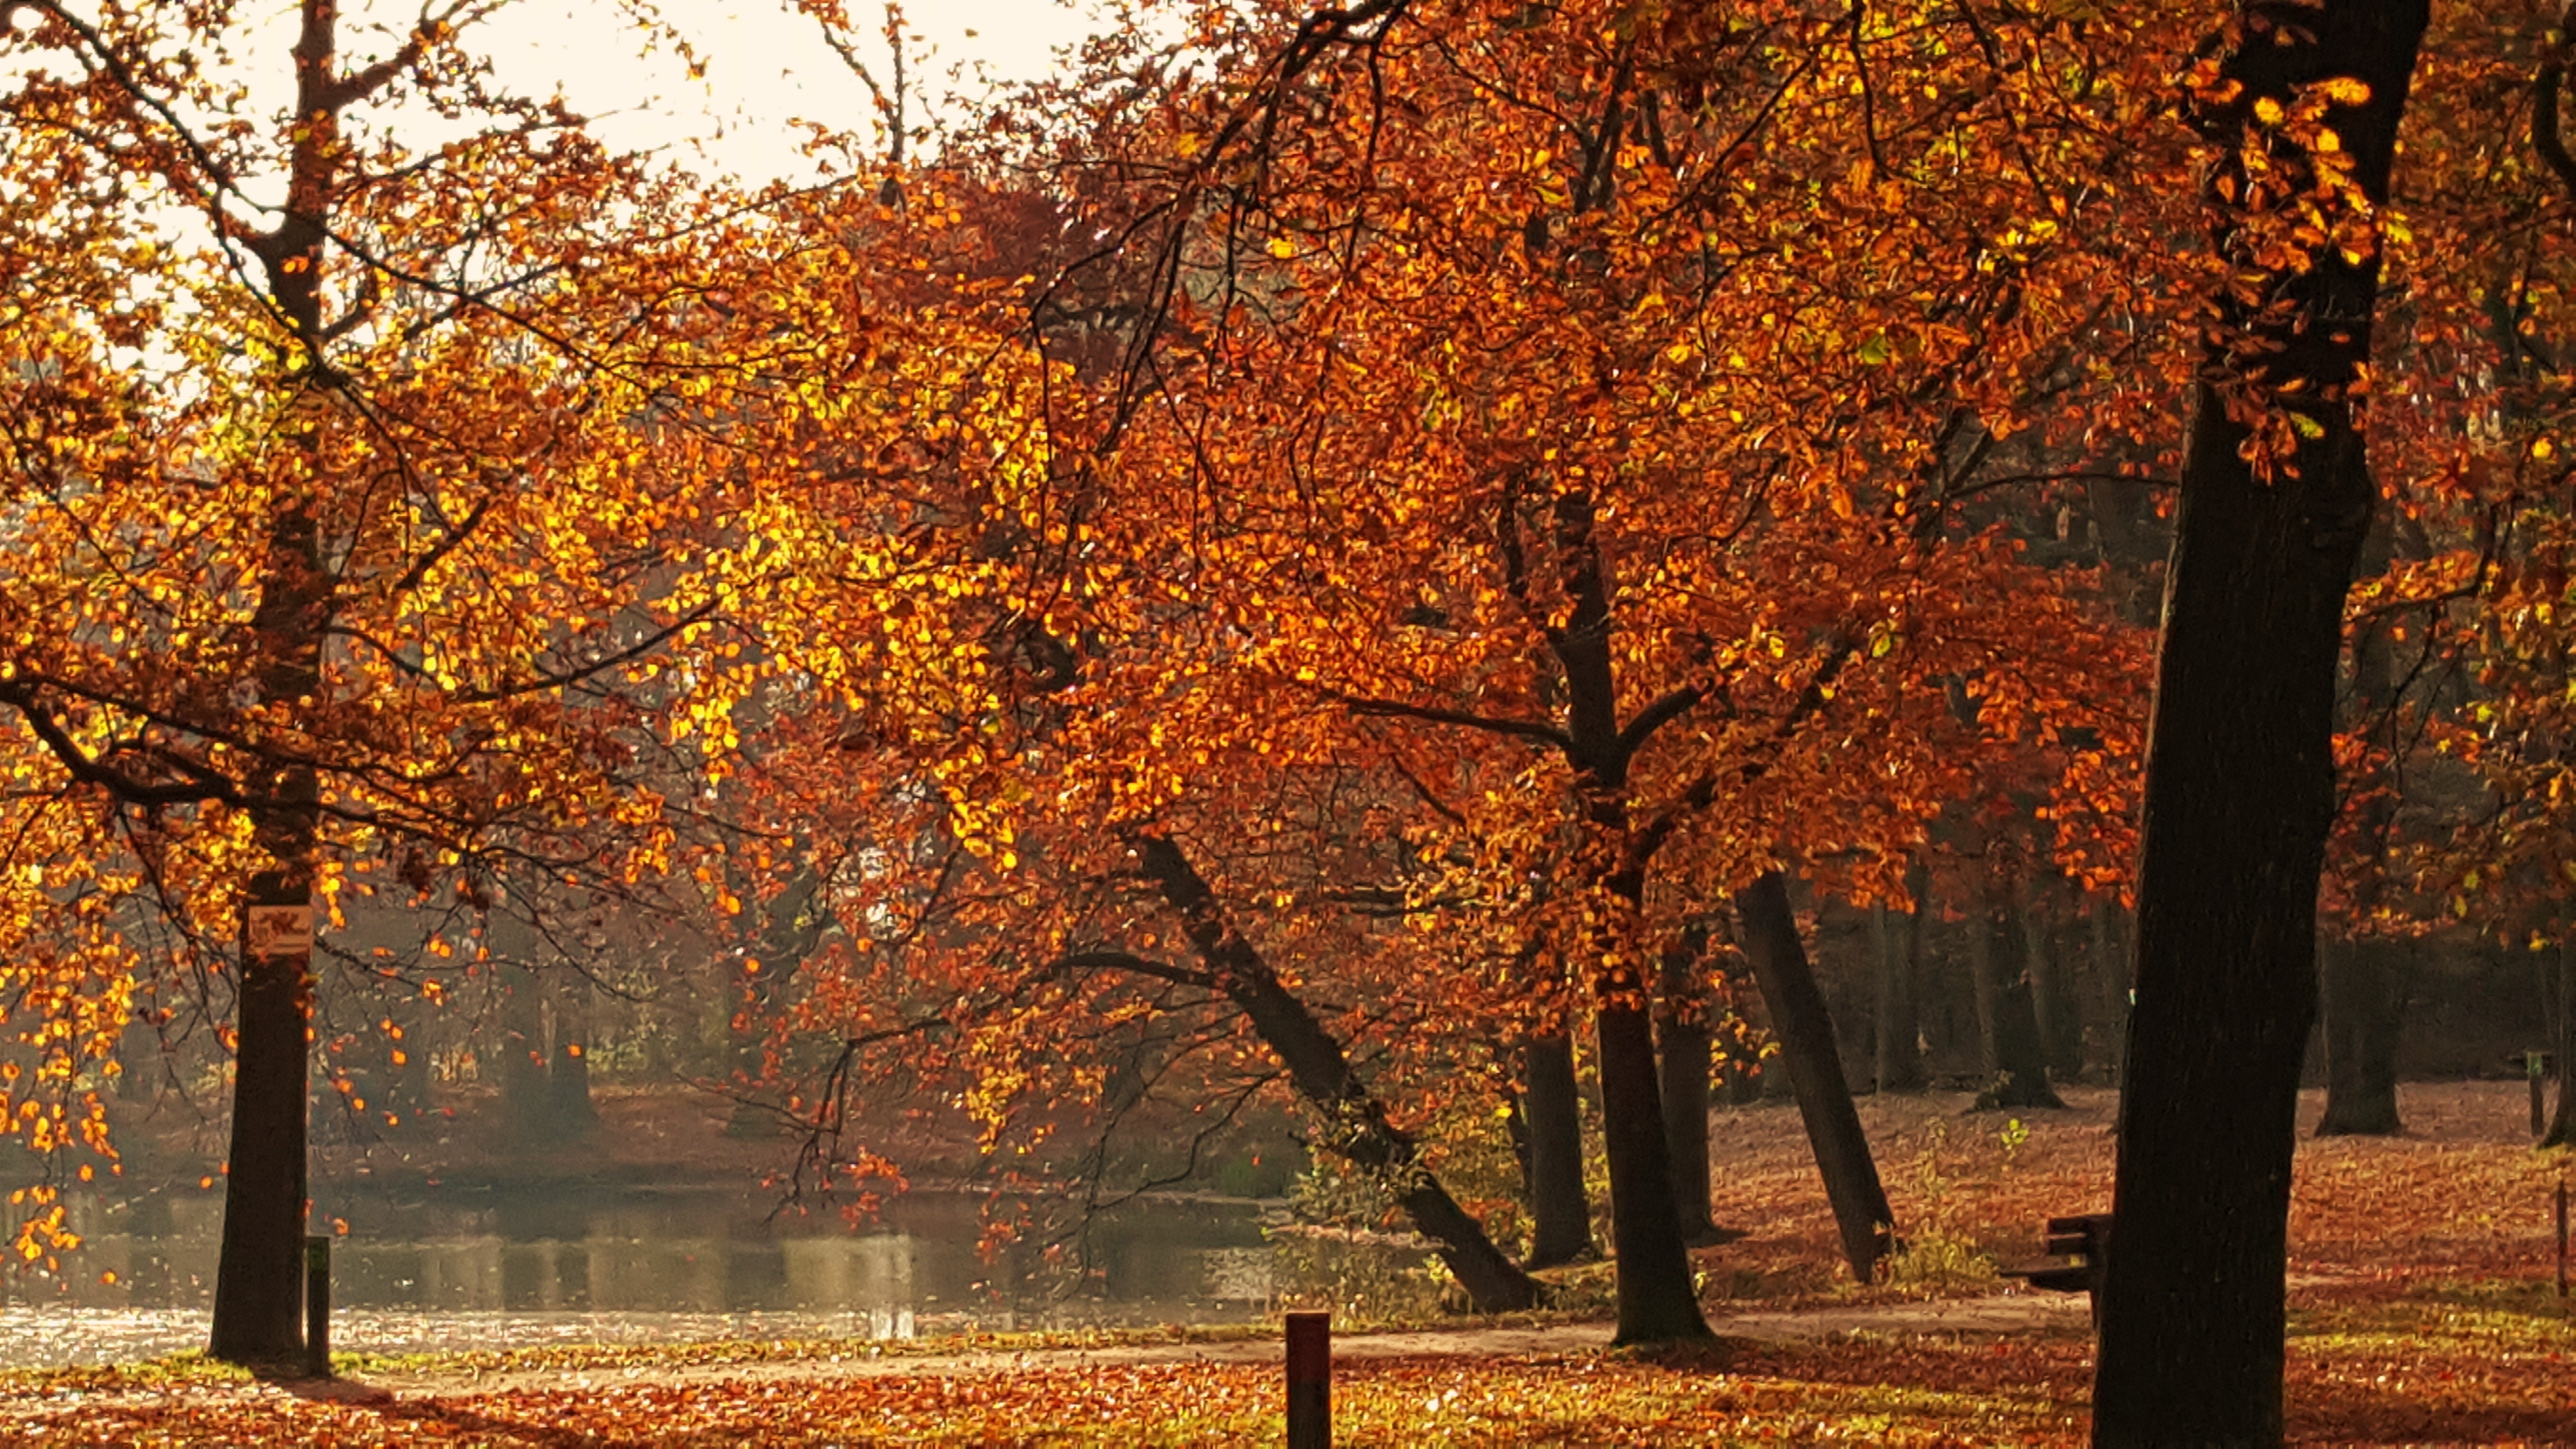
tree, nature, forest, branch, plant, sunlight, morning, leaf, lake, autumn, season, leaves, deciduous, grove, woodland, colors of autumn, woody plant